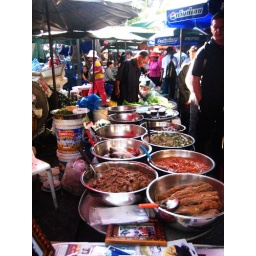
A covered street market near the Grand Palace. Bangkok, Thailand. January 2008.